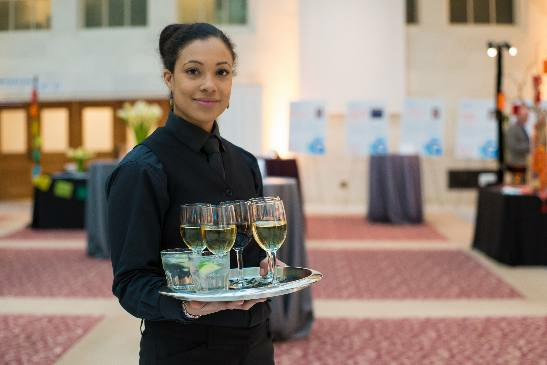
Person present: Yes